Kettle's Yard

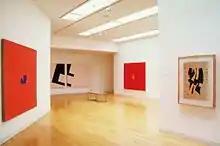
An exhibition of Diet Sayler in the gallery in 2000

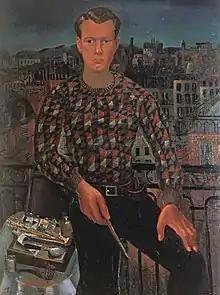
Christopher Wood Self-portrait (1927)

The permanent collection is composed of paintings, sculptures and objects collected by Ede. It is largely based on associations and friendships formed when Ede was a curator at Tate Gallery, and as such it is biased towards works from the British avant-garde of the first half of the 20th century.